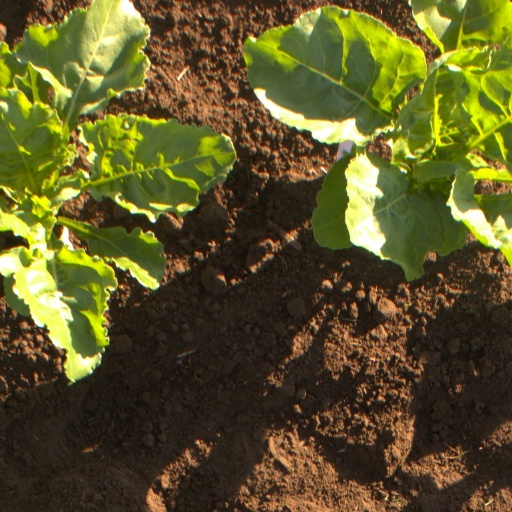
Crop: sugar beet